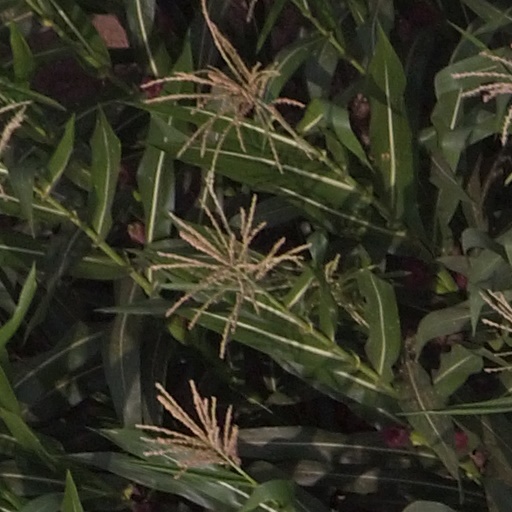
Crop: maize; corn